Commentariolus

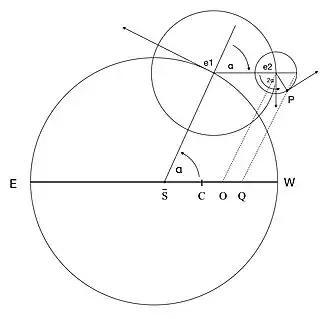
Diagram of an outer planet's orbit, as described by Copernicus in his "Commentariolus"

Like the Moon's motion, that of the outer planets, represented in the diagram to the right, is produced by a combination of a deferent and two epicycles. The centre of the first, and larger of the two epicycles, represented by the point e1 in the diagram, revolves uniformly from west to east around the circumference of a deferent whose centre is the centre of the Earth's orbit, represented by the point S in the diagram, with a period relative to the fixed stars as given in the section "The order of the spheres" above.